Clean Plate Club

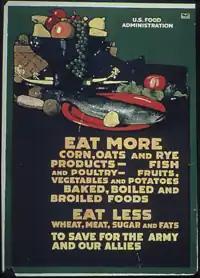

The Clean Plate Club was the beginning of a campaign first established in 1917 when the United States Congress passed the Food and Fuel Control Act or Lever Act. This gave the President the power to "regulate the distribution, export, import, purchase and storage of food." President Woodrow Wilson released Executive order 2679-A creating the U.S. Food Administration and appointed Herbert Hoover as the head, enforcing this act. This organization was given the task of making sure that the limited amount of food America had as a result of World War I didn’t go to waste, and to avoid importation of food as much as possible. Hoover knew that many Americans were willing to volunteer and had a strong sense of patriotism during the war, so he used that to his advantage when he advertised the idea of the “Clean Plate” campaign. Hoover promoted this idea to children who attended school with a pledge that read, “At table I’ll not leave a scrap of food upon my plate. And I’ll not eat between meals, but for supper time I’ll wait.” This targeted children too young to understand the value of food in the difficult economic time. Many necessities such as flour and sugar were in short supply, so Hoover used a sense of American nationalism to encourage families to take appropriate rations and save food. His goal was for people to eat less, use less essential ingredients, and to finish their entire meal. By doing this, young children developed the habit of eating everything given to them, thus “cleaning their plate.”